84th (York and Lancaster) Regiment of Foot

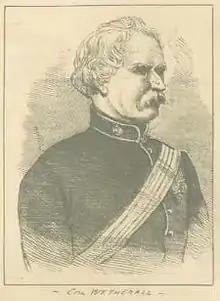
George Wetherall, Colonel of the Regiment during the Indian Rebellion

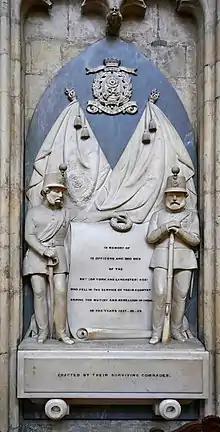
Memorial inside the York Minster

Detachments boarded HMS "Dromedary" and HMS "Coromandel" as escorts for convicts bound for Van Diemen's Land and New South Wales in 1820. Both ships continued to New Zealand to harvest kauri trees for use as spars for first rate (98 gun) Royal Navy warships. Two officers and a detachment of the regiment remained on HMS "Dromedary" for the eleven month expedition to the Bay of Islands and Whangaroa. The battalion was sent to Jamaica, where it helped quell the slave riots, in 1827. The regiment remained in the West Indies until 1839 when it returned home.